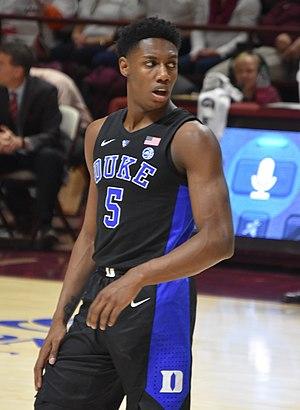
Rowan Alexander "R. J." Barrett Jr, né le 14 juin 2000 à Toronto au Canada, est un joueur canadien de basket-ball. Il évolue actuellement en National Basketball Association aux postes d'arrière et d'ailier dans l'équipe des Knicks de New York.